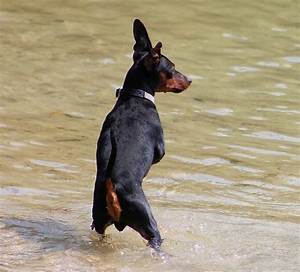
Label: dog